Ford Falcon (Australia)

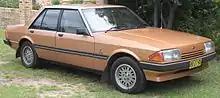
XE Fairmont Ghia sedan

As the fuel crisis eased, Australians moved away from the downsized Commodore back to the traditional full-size Falcon. In 1982, for the first time in more than a decade, the XE Falcon, with its Watt's linkage coil-sprung rear suspension and fuel-saving differential ratios (4.1 L models) eclipsed its Holden rival in terms of sales. Ford Falcon remained number-one seller in Australia until 1988, when Holden returned to the full-size Australian sedan design. A manual transmission was available in three-speed column shift (in six-seater vehicles) or four-speed floor shift, with a five-speed floor shift also available with the base 3.3 L engine. An automatic transmission was available as a three-speed, column or floor shift.